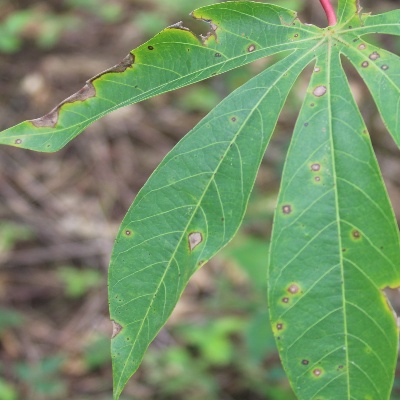
Crop: Cassava
Condition: brown spot